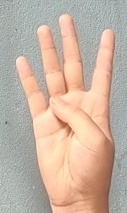
ASL sign: 4